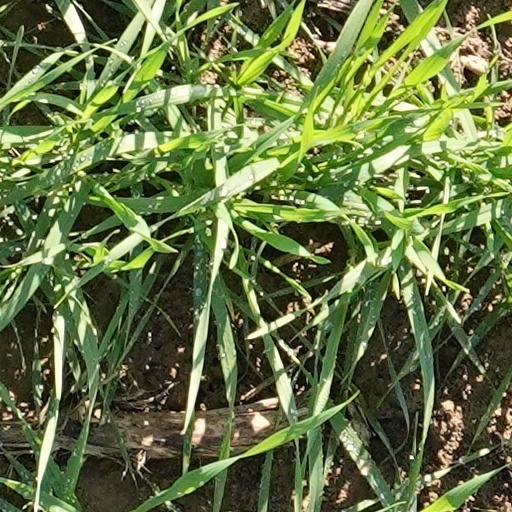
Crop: wheat